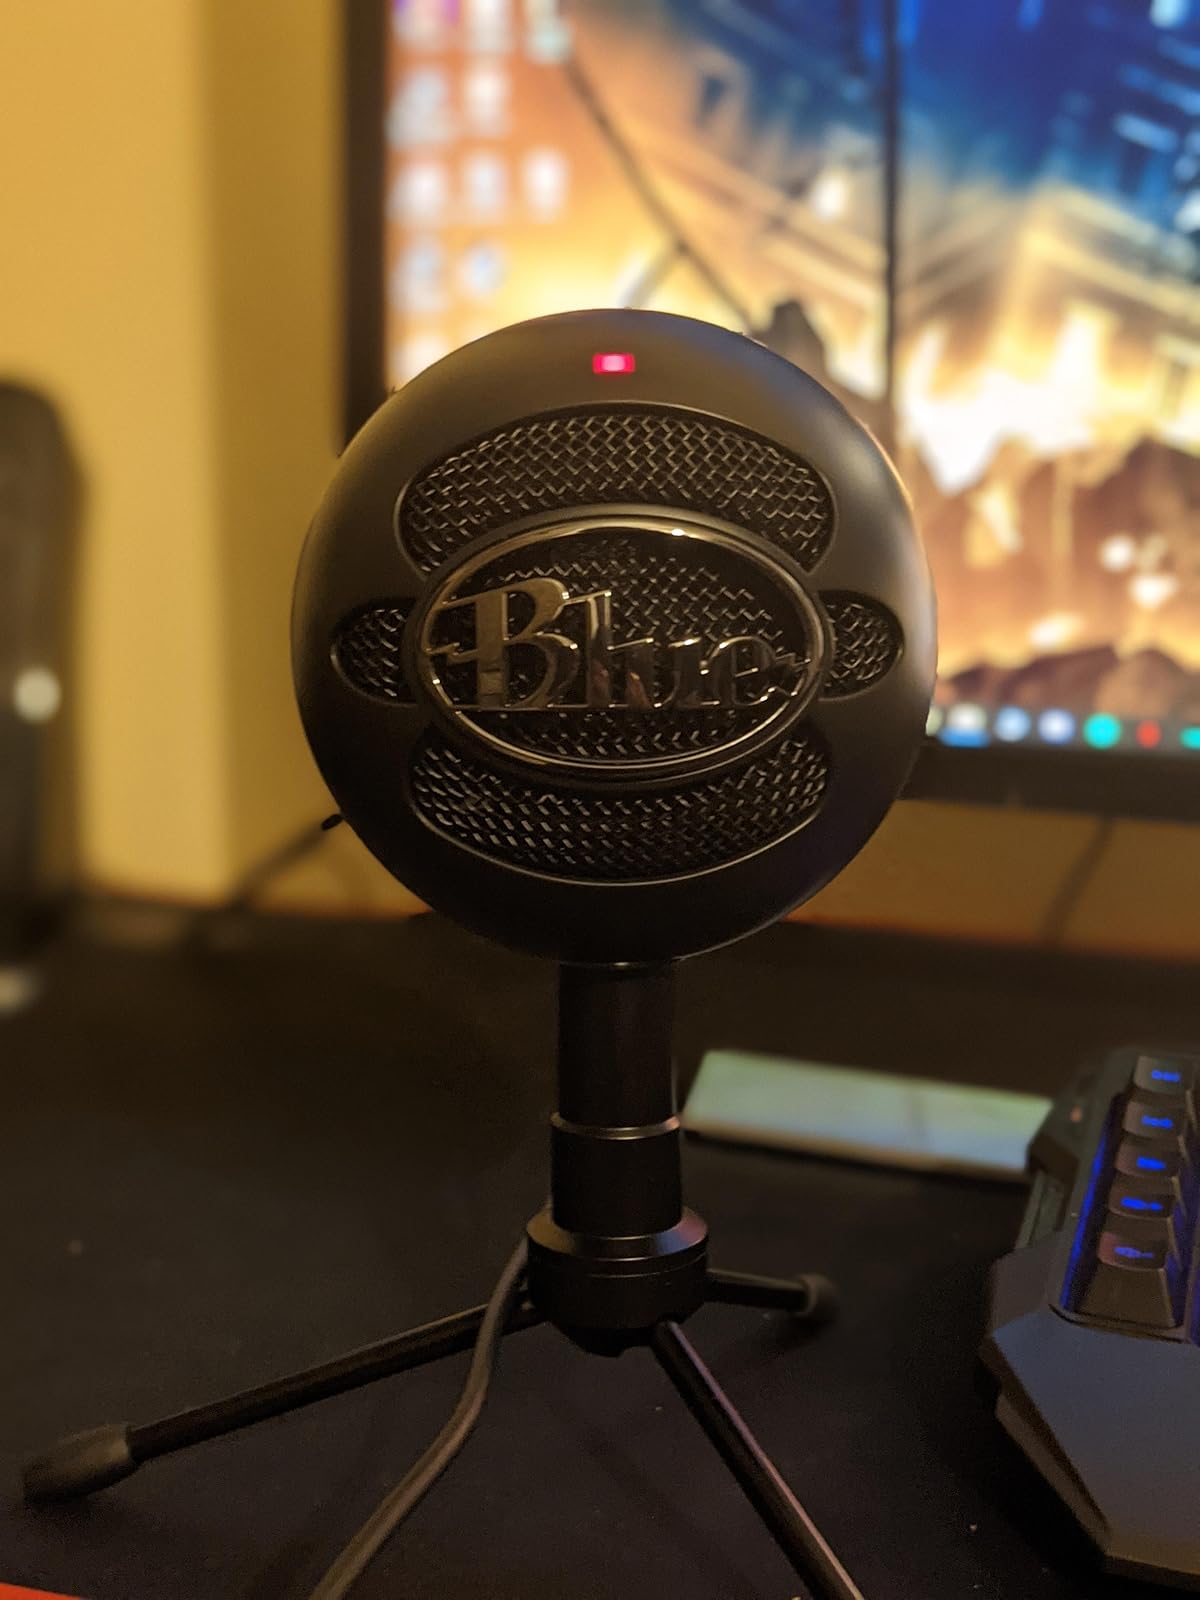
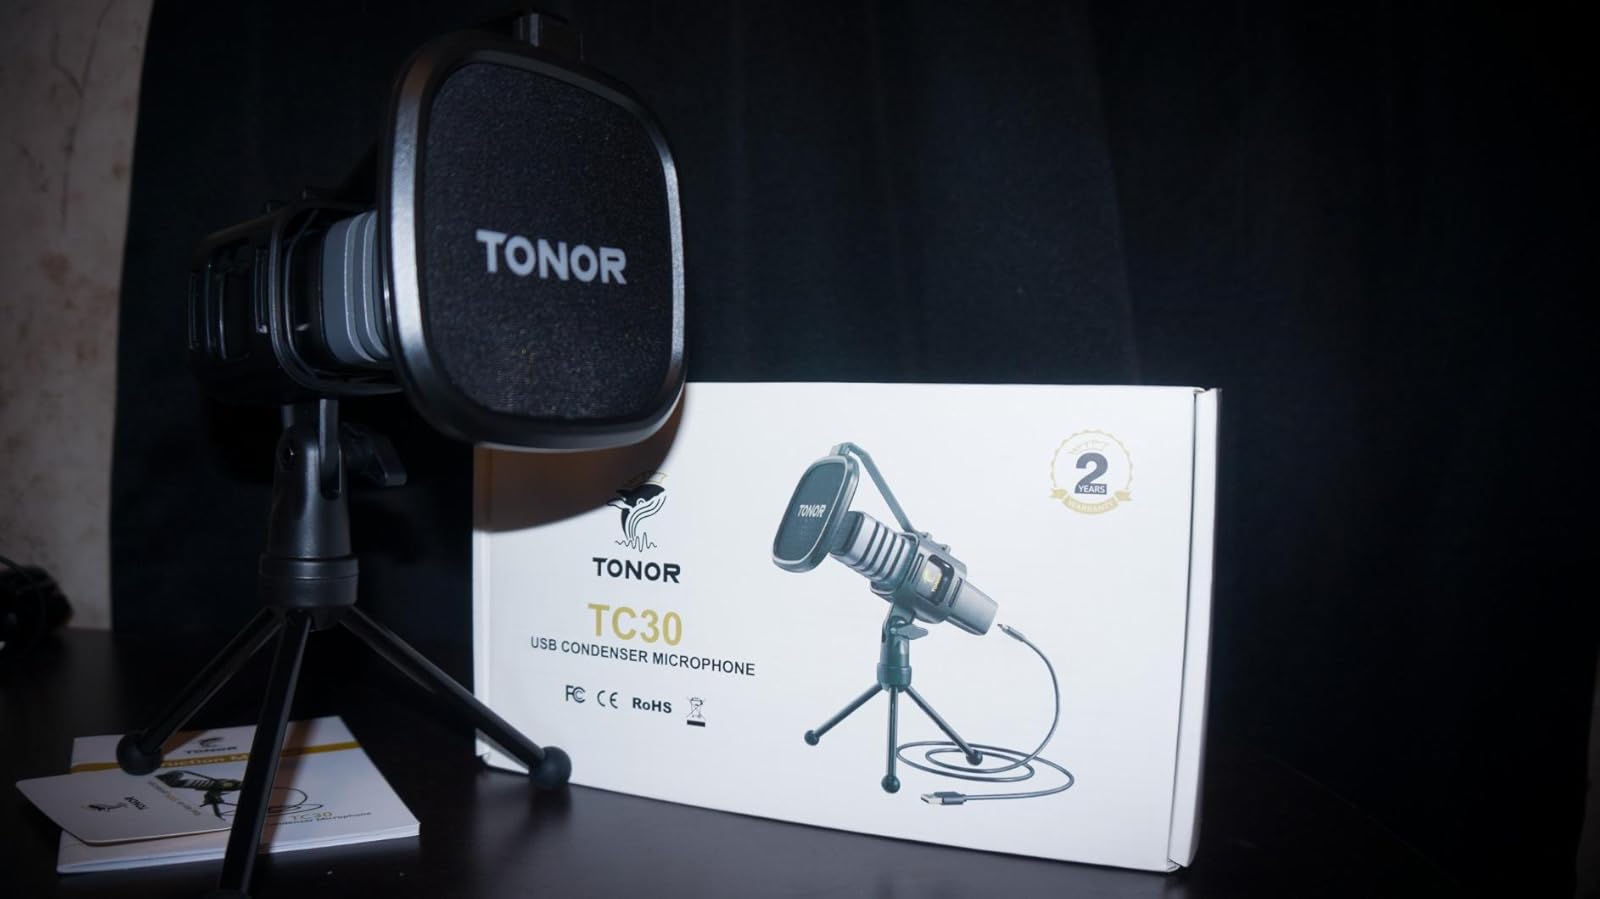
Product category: microphone
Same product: no